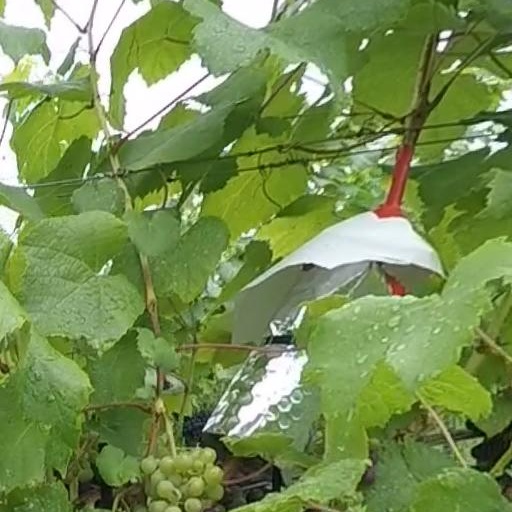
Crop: grape